Lucas di Grassi

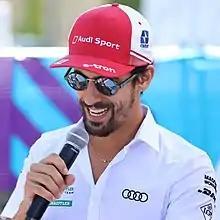
Di Grassi talks with fans at an Audi eTron event during the FIA Formula E 2019 New York E-Prix

During the off season, di Grassi became the first person to drive an electric car on the Arctic polar ice cap in an area of Northern Greenland and produced a video clip that promotes awareness of global warming. He opened the first three races of the 2016-17 season with a second place at the inaugural Hong Kong ePrix and followed this up with a fifth position in Marrakesh and clinched another podium in the Buenos Aires round with a third-place finish. After being involved in a first lap accident which necessitated a change of rear wing at the Mexico City race, di Grassi then made the switch into his second car which meant he would have to conserve electrical energy towards the race's end. However, circumstances including a safety car meant he held onto the lead to clinch his first victory of the season and was now five points in arrears of Buemi. A month later in Monaco, he launched an attack on Buemi for the win in the closing stages of the ePrix but was unable to get ahead and took second place.